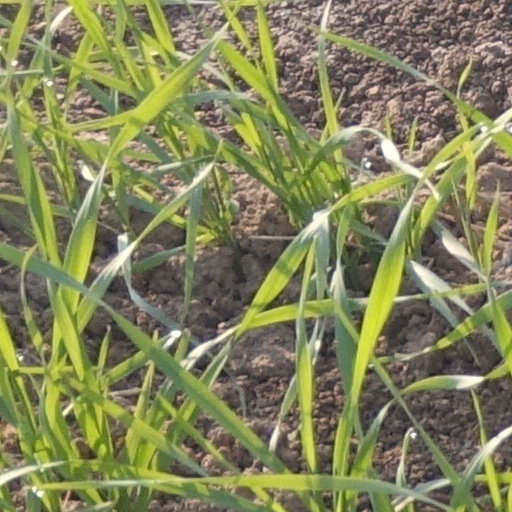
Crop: wheat